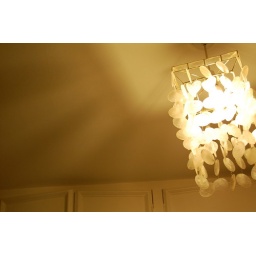
our house in the middle of the street